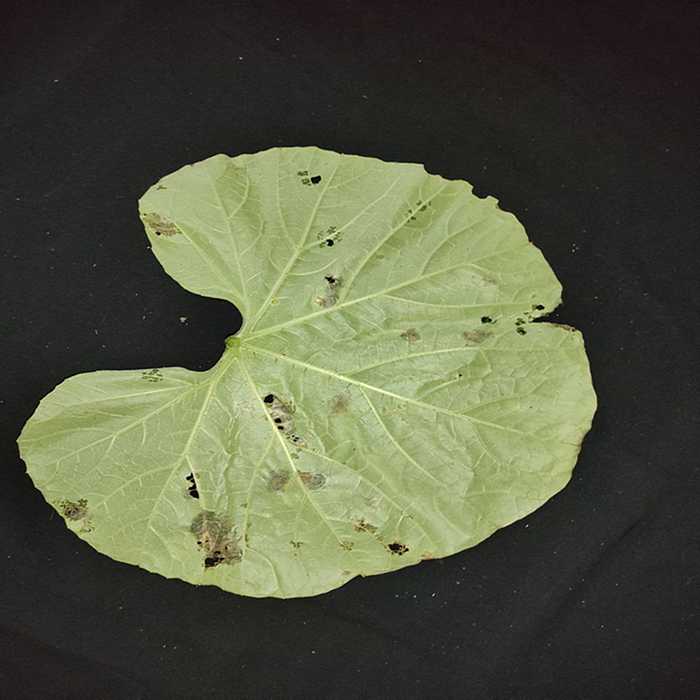
Plant: Bottle gourd
Label: Anthracnose